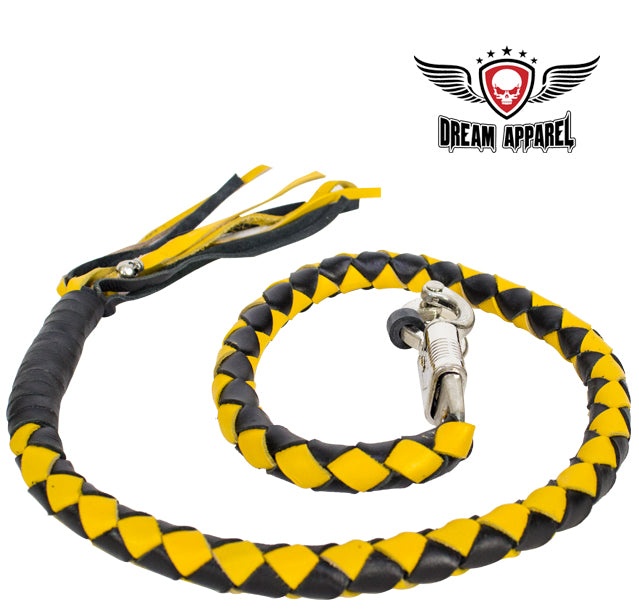
42" X 2" Hand-braided Naked Cowhide Leather Get Back Whip - Black/Yellow
Genuine, hand-braided naked cowhide leather around a nylon core Black and yellow threaded fringe at end Small silver skull tied to fringe to add to that outlaw feel Solid, stainless steel heavy duty quick-release panic buckle 2" thick 42" long 3/4" diameter Our Black and Yellow Get Back Whip is back, and it's been THICKENED. At 42 inches long, and 2 inches thick this whip is made with genuine black hand-braided naked cowhide leather tied to a strong stainless steel quick-release clip. The ends are finished with tightly wrapped black leather and threaded black and yellow fringe with a fine silverskull tied to one of the fringes. The whips moove freely in the wind and look good doing it. This isn't like those cheap immitations, so if you're ready to get that classic outlaw look, this is the product you need!
Brand: Born Wild Riders
Category: Sporting Goods > Outdoor Recreation > Equestrian > Riding Apparel & Accessories > Riding Crops & Whips